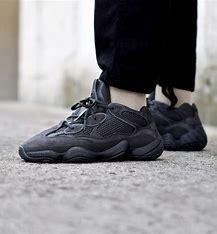
Brand: Adidas
Model: Yeezy 500